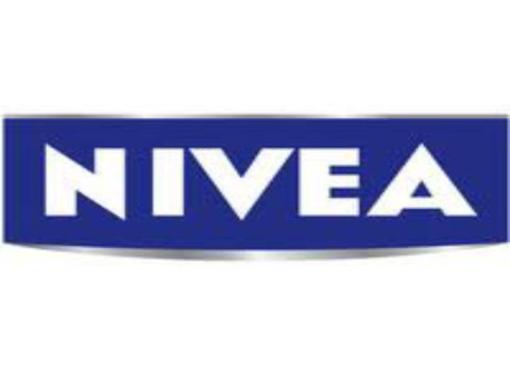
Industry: Necessities